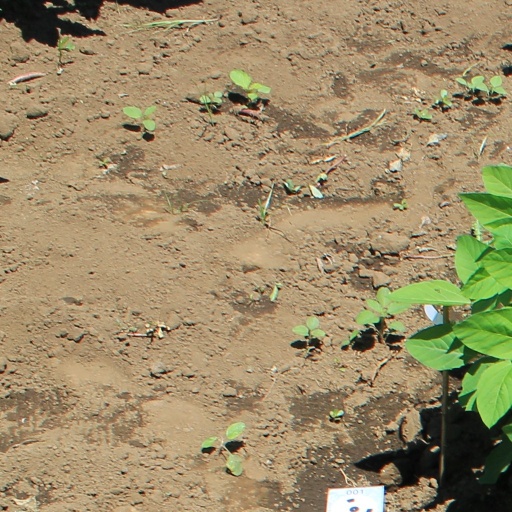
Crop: soybean